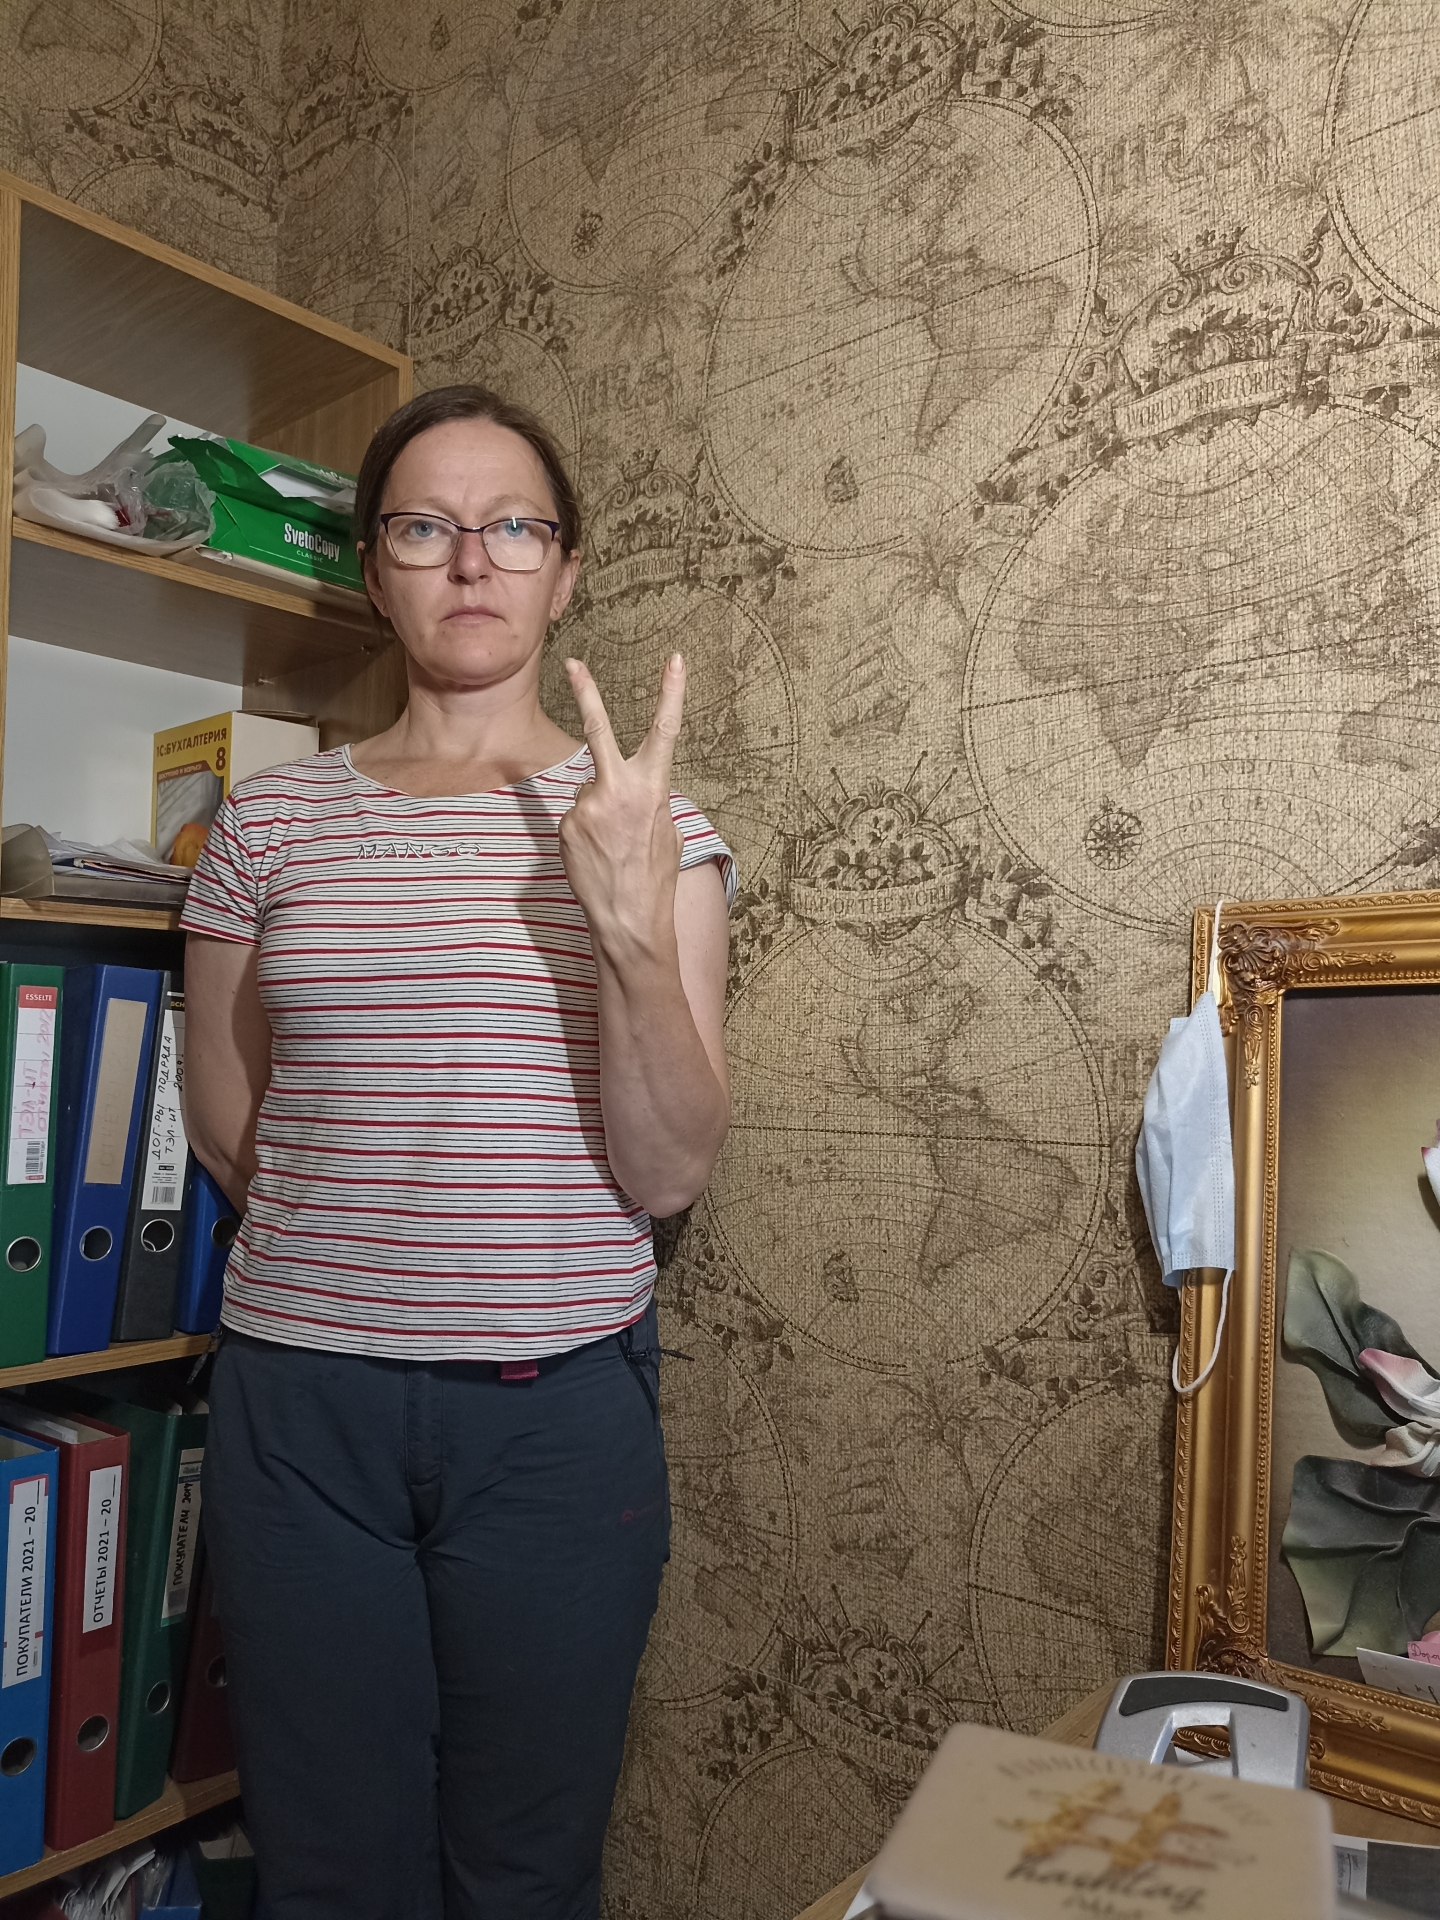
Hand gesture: peace_inverted